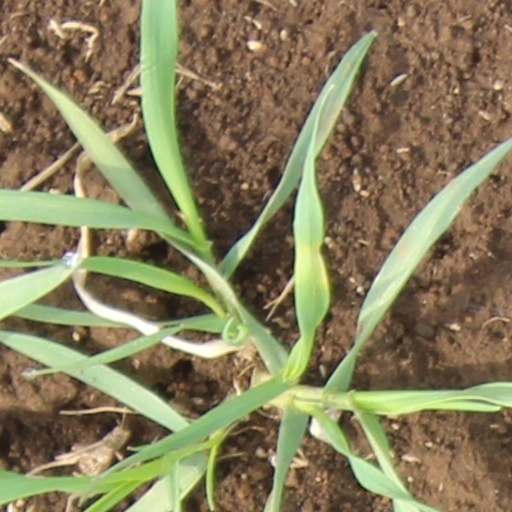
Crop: wheat